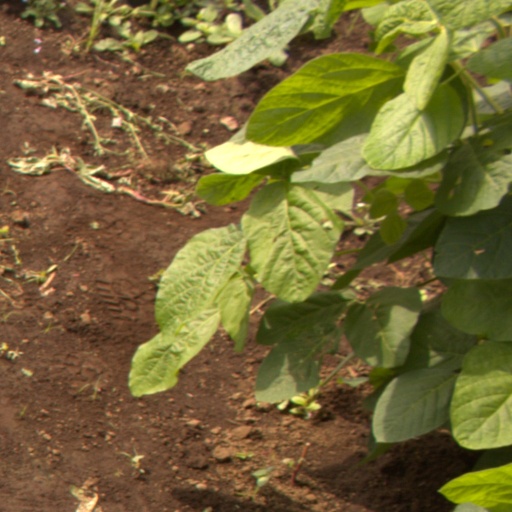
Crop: soybean